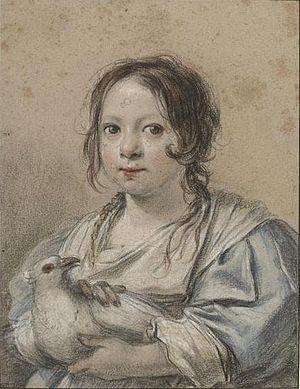
Simon Vouet, ou Simon Voüet, né le 9 janvier 1590 à Paris où il est mort le 30 juin 1649, est un artiste-peintre français.